2019–2020 Hong Kong protests

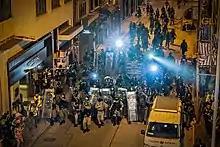
Police near Lan Kwai Fong, Central on 31 October 2019. Police were accused of obstructing reporters from taking photographs by shining flashlights at them.

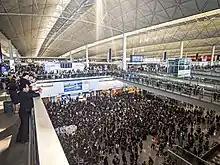
Protest at the Hong Kong International Airport on 26 July 2019

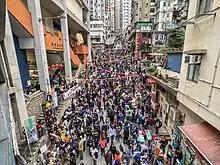
District councillors collaborated with shops supporting the Yellow Economic Circle to organise a Lunar New Year Fair in Sai Ying Pun on 18 January 2020.

According to polls conducted by the Hong Kong Public Opinion Research Institute, net approval of the Hong Kong Police Force fell to 22 per cent in mid-2019, due to its handling of the protests. At the end of July, 60 per cent of respondents in public surveys were dissatisfied with police handling of incidents since June 2019. Nearly 70 per cent of Hong Kong citizens believe the police have acted unprofessionally by making indiscriminate arrests and losing self-control. Their role and actions have raised questions about their accountability, the manner in which they wielded their physical force, and their crowd control methods. There have also been allegations of lack of consistency of law enforcement whether through deliberate inaction or poor organisation.